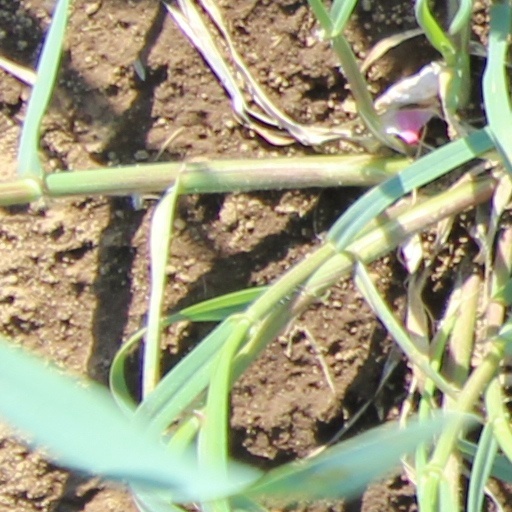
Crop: wheat